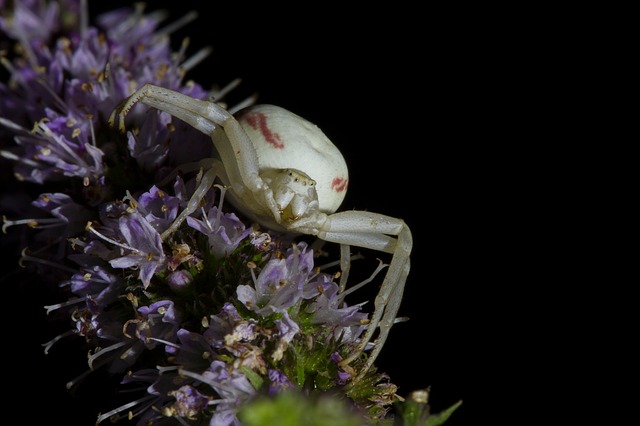
Label: spider